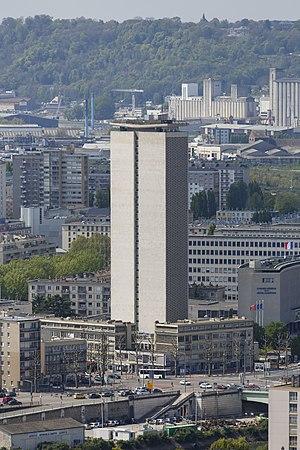
La reconstruction de Rouen fait suite aux destructions subies par la ville de Rouen, en France, pendant la Seconde Guerre mondiale. La ville a subi des destructions par les bombardements et les incendies de 1940 à 1944.